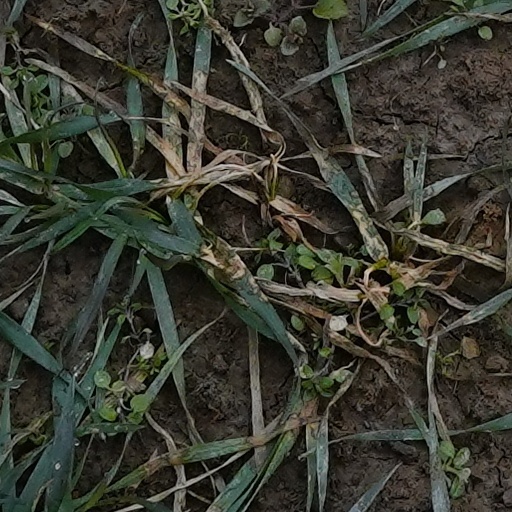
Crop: wheat